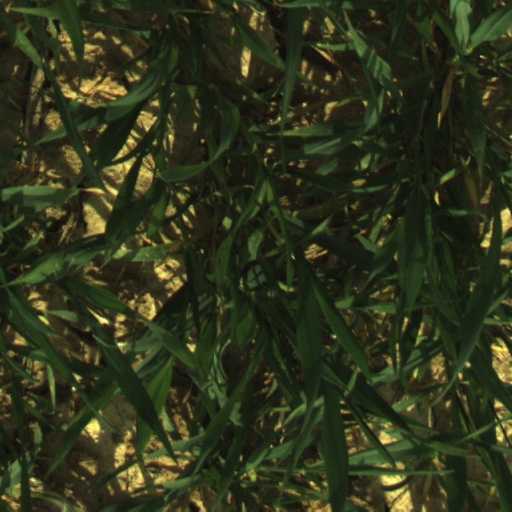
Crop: wheat